Chirongui

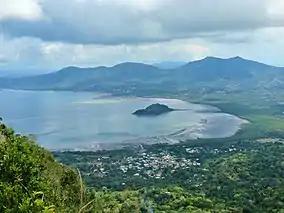

Chirongui is a commune in the French overseas department of Mayotte, in the Indian Ocean.